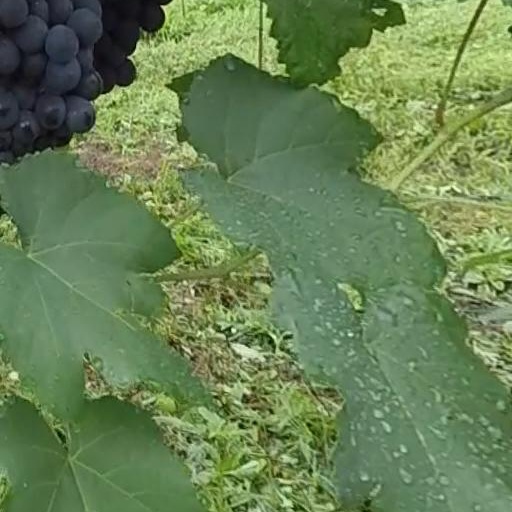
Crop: grape